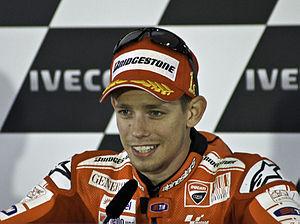
Une combinaison de moto est un vêtement en une pièce ou séparable blouson/pantalon qui est portée par les pilotes de motos.
Alpinestars est une entreprise italienne spécialisée dans l'équipement pour la compétition automobile, moto, surf et VTT.
Casey Stoner, né le 16 octobre 1985 à Southport, Australie, est un ancien pilote de vitesse moto australien, double champion du monde MotoGP en 2007 et en 2011. Il porte le numéro 27.